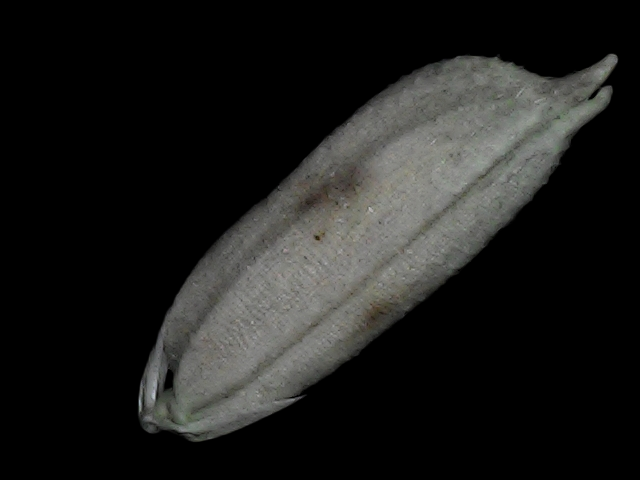
Rice variety: Bd79